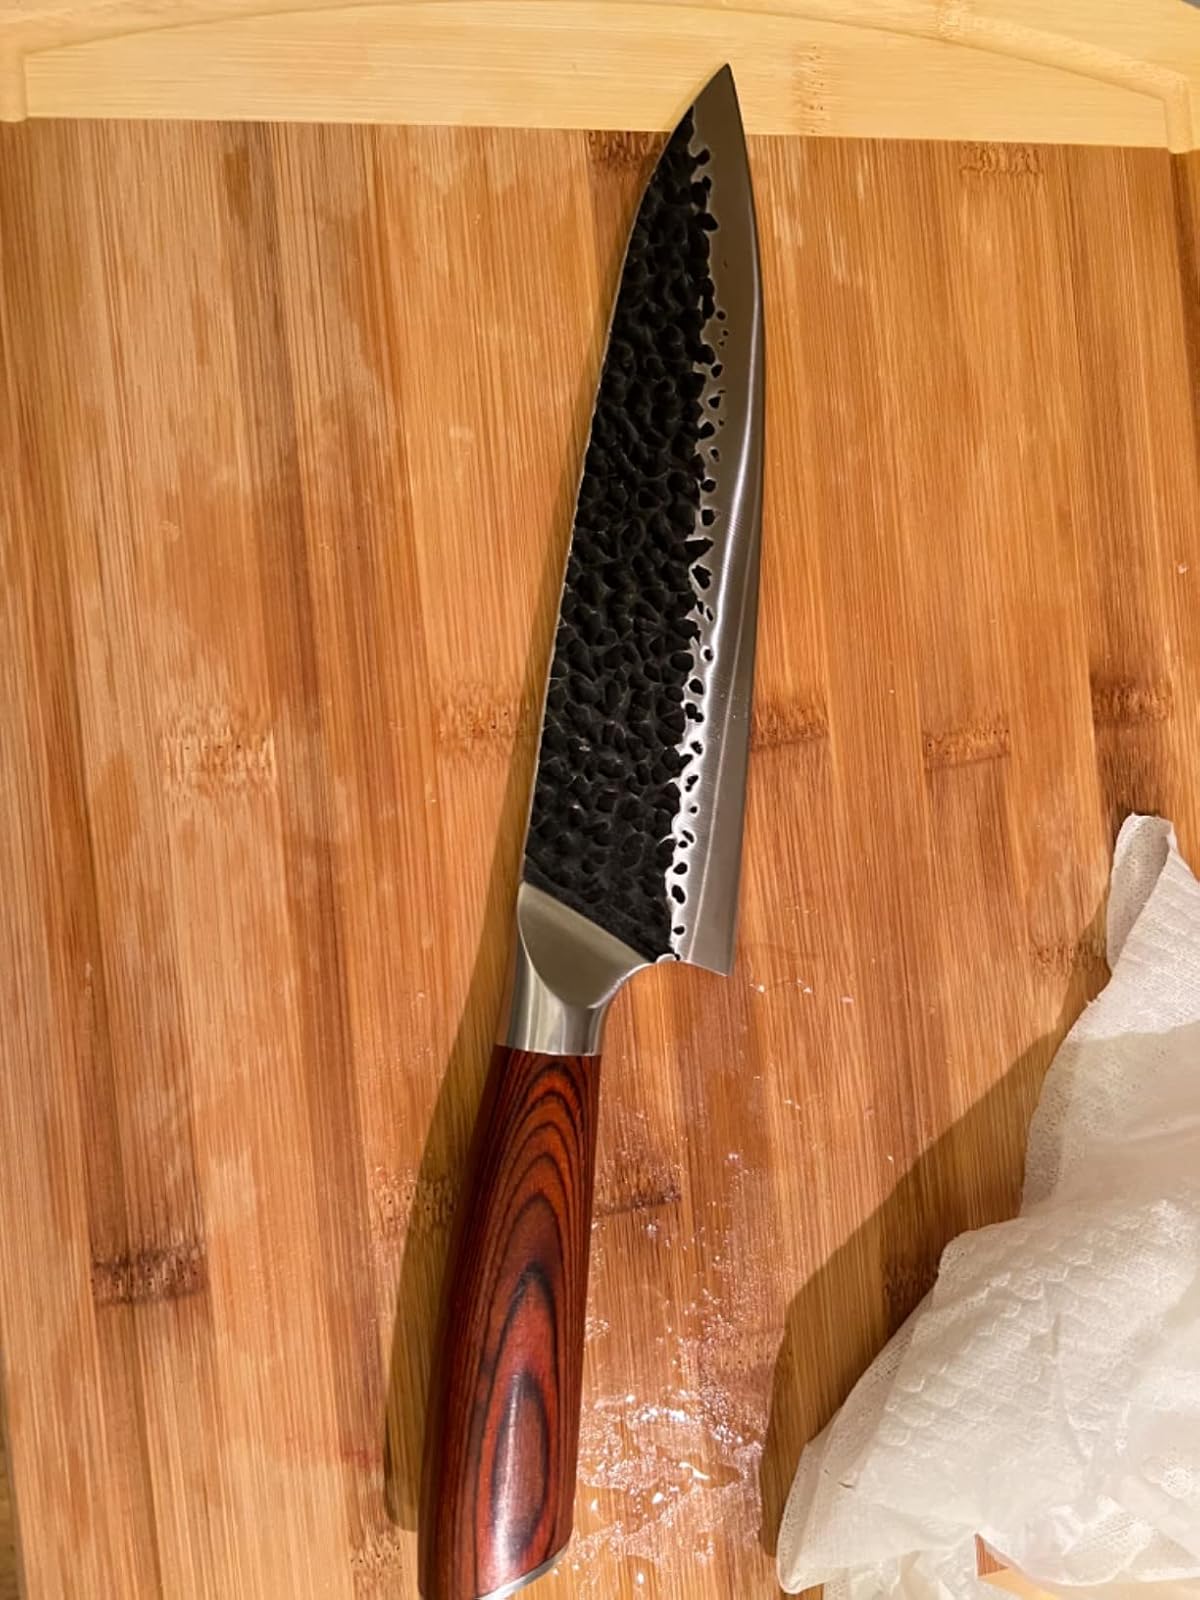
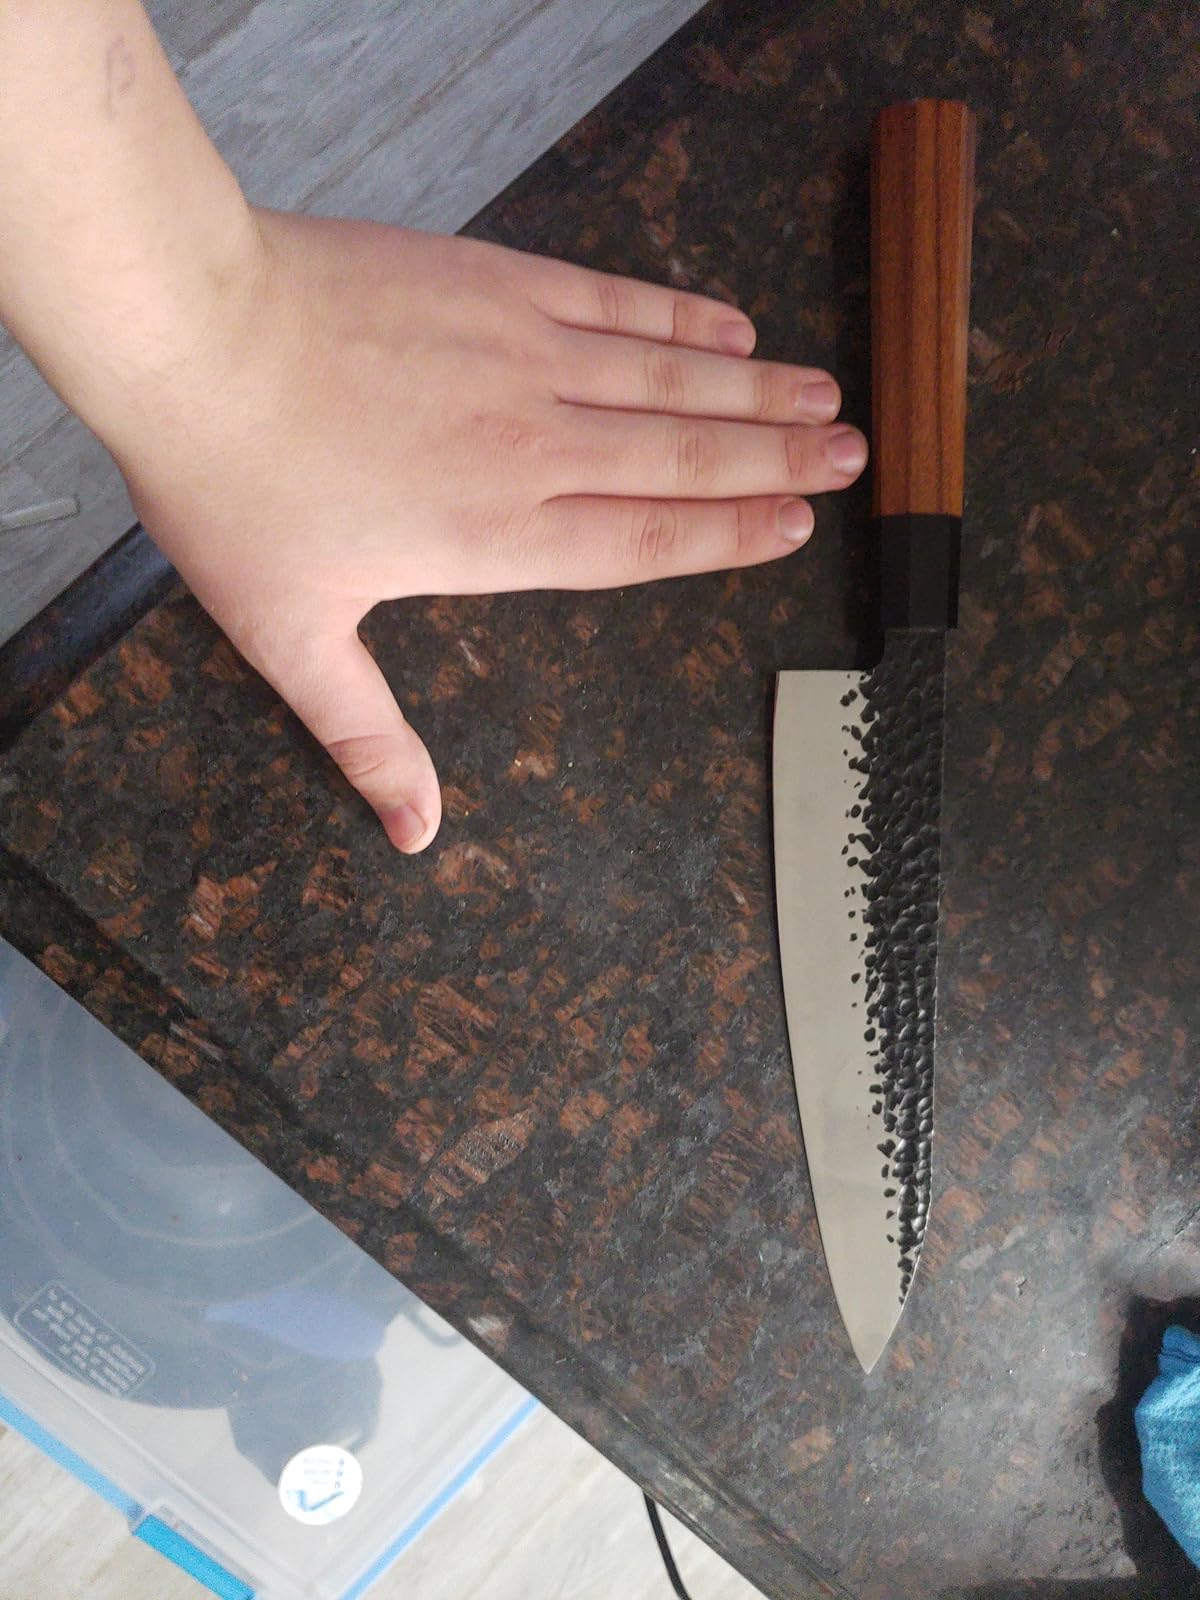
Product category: items_knife
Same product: no